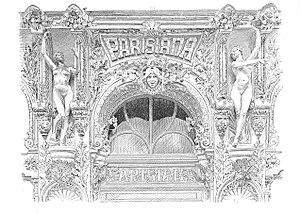
Le Parisiana est une salle de concert parisienne qui est édifiée sur les plans de l'architecte Édouard Jandelle-Ramier à la Belle Époque. Détails de la façade.
Le Parisiana est une salle de spectacle située sur les grands boulevards de Paris.